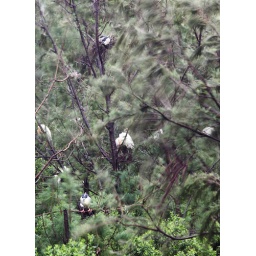
birds standing asleep in a windy rainy day